Sport Club Corinthians Paulista (Superleague Formula team)

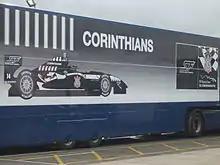
The Corinthians team truck in Silverstone Circuit's paddock (2010)

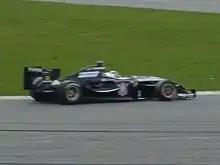
SC Corinthians car on track at Silverstone Circuit (2010)

Sport Club Corinthians Paulista Superleague Formula team is the racing team of Sport Club Corinthians Paulista, a football team that competes in Brazil in the Série A. The Corinthians racing team competes in the Superleague Formula. It was operated by EuroInternational during the first season, and it will be operated by Alan Docking Racing during the second season.